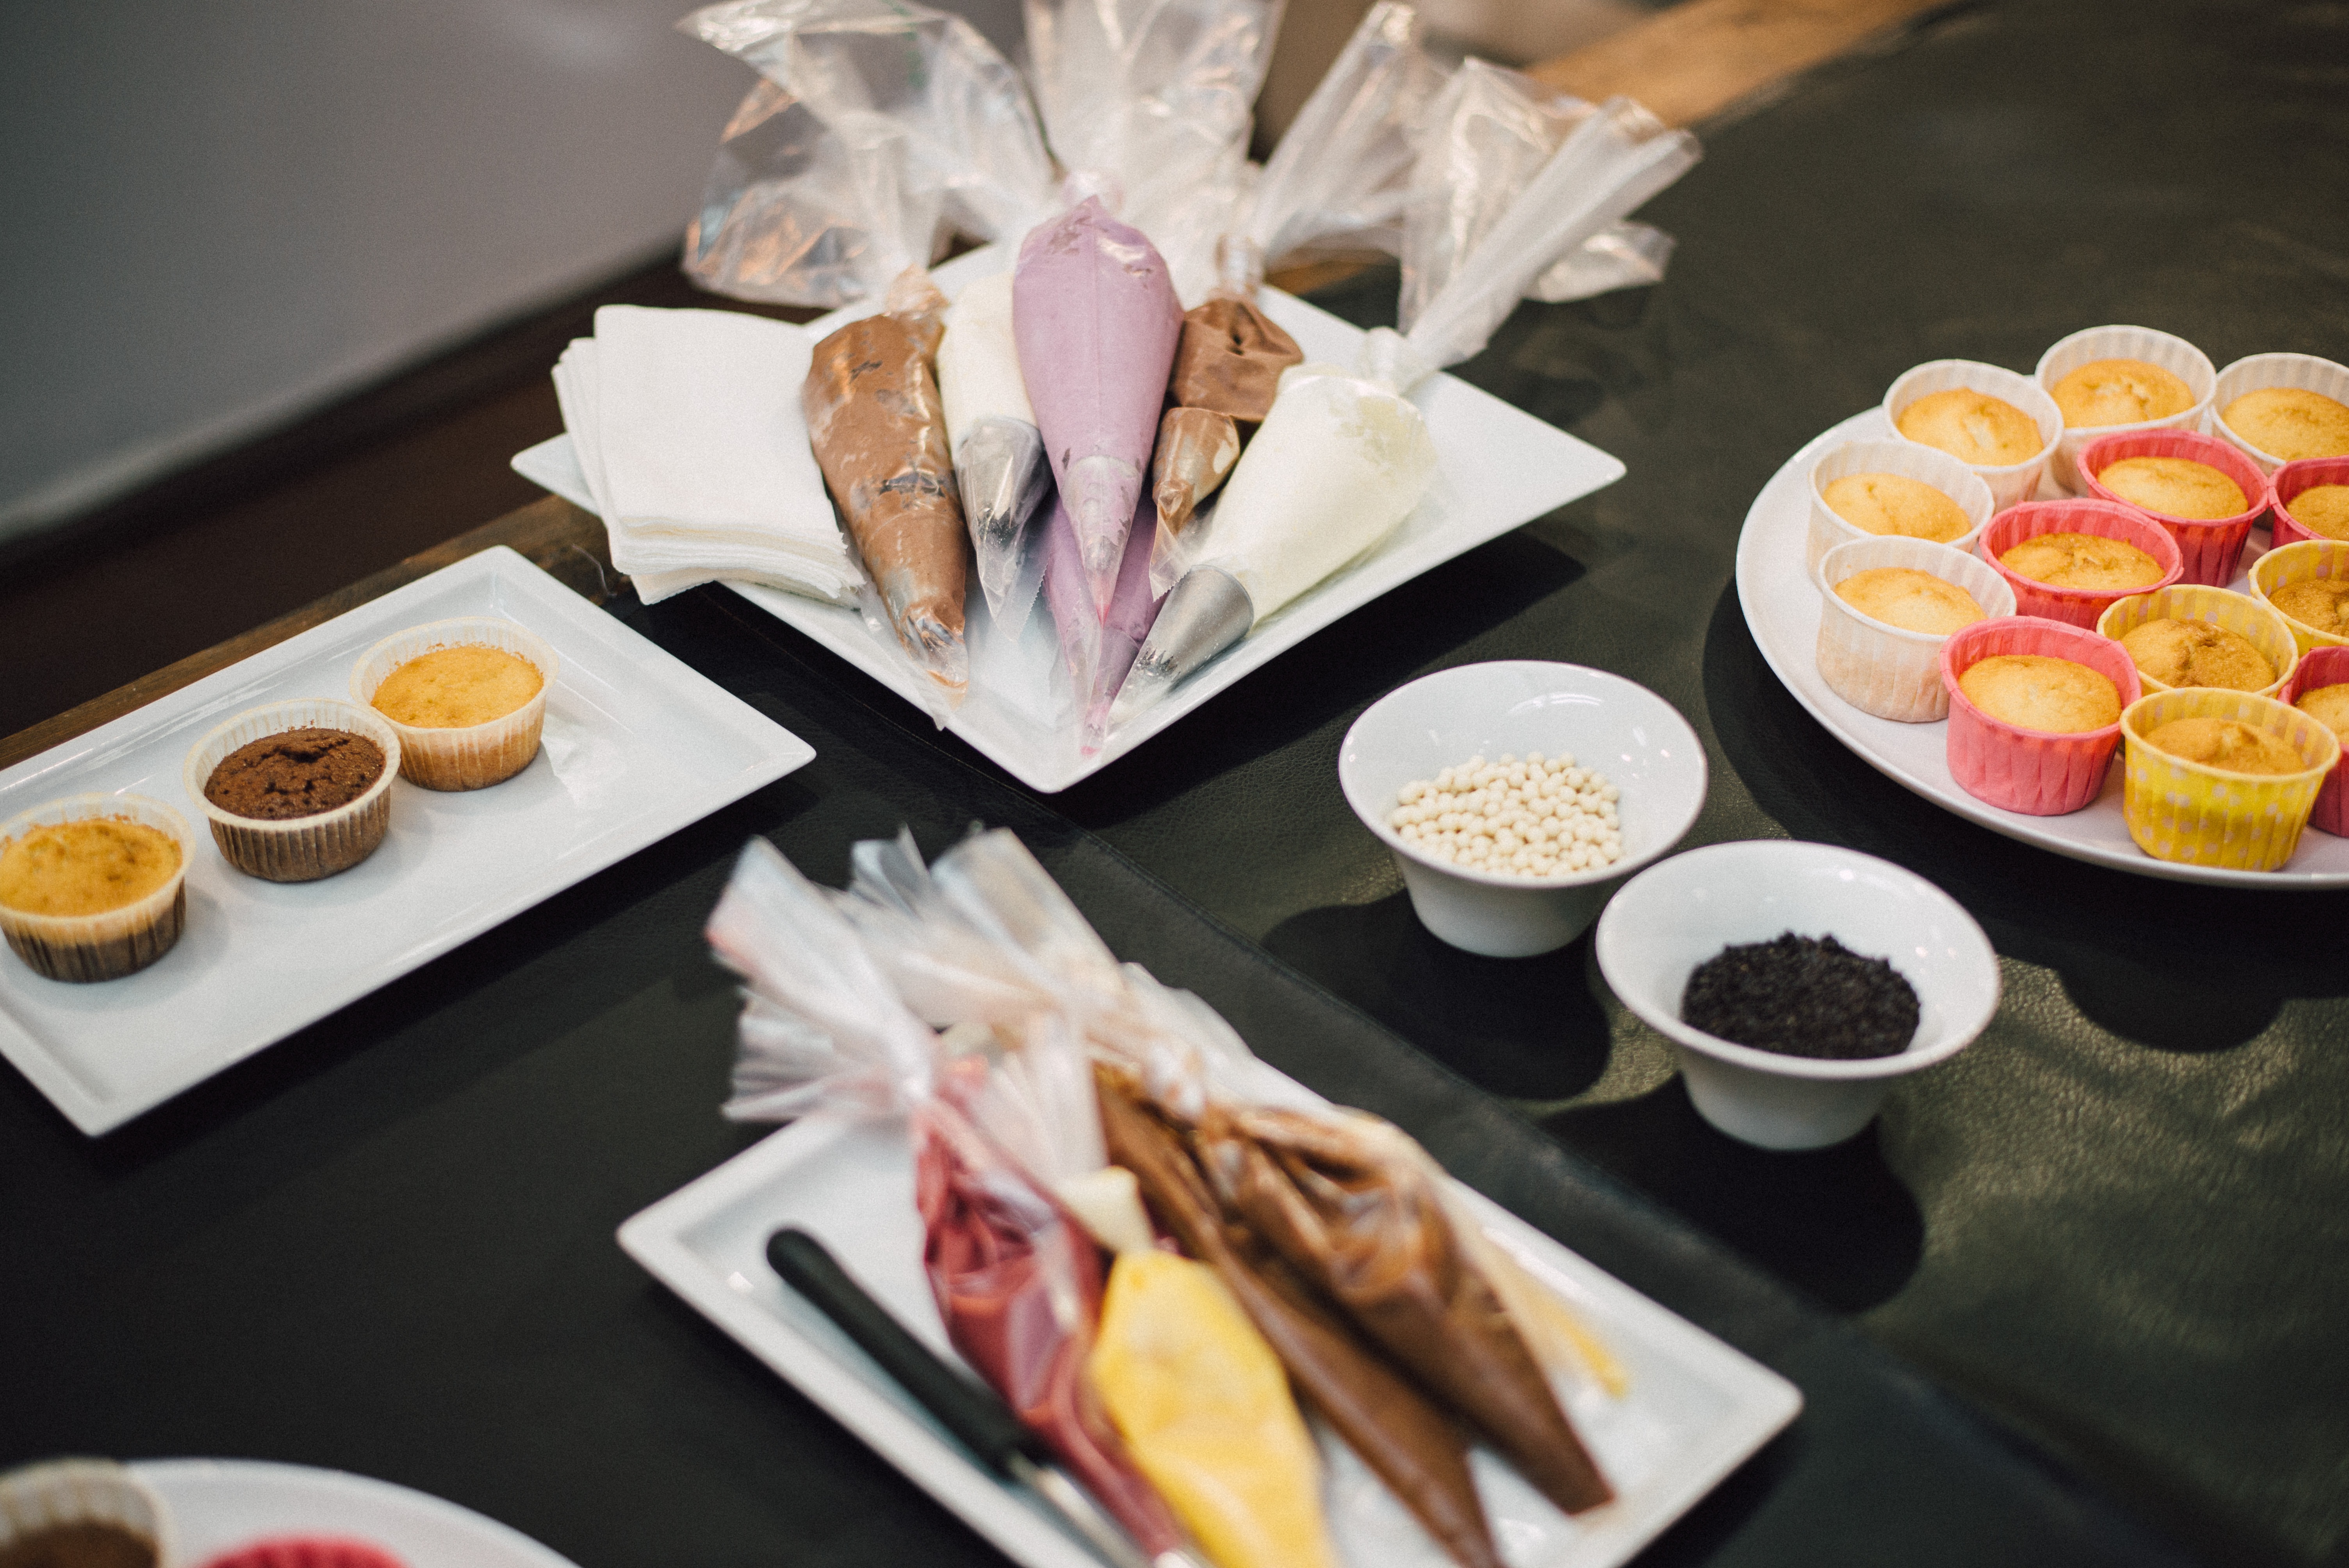
restaurant, dish, meal, food, breakfast, lunch, cuisine, buffet, brunch, sense